Perez Hilton

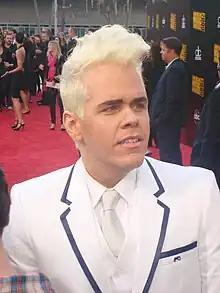
Hilton at the 2009 American Music Awards

In 2001, Hilton made an appearance in the third episode of the third season of "The Sopranos", "Fortunate Son". His character hands over the proceeds of a Jewel benefit concert at Rutgers University, whose ticket office Christopher Moltisanti and Benny Fazio rob at gunpoint.